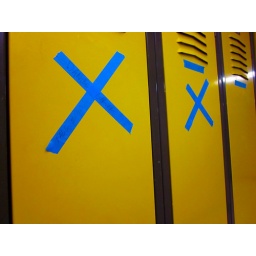
Striking blue Xs taped on green lockers in the ART Building's basement. UW-Milwaukee Campus.